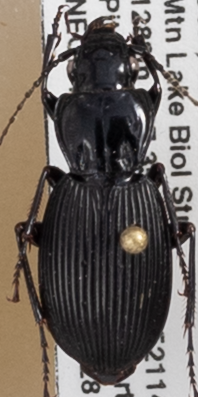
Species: Pterostichus lachrymosus
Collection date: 2018-08-28
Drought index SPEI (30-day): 1.69
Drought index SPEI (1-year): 0.8
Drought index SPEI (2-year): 0.8